Atlantic slave trade

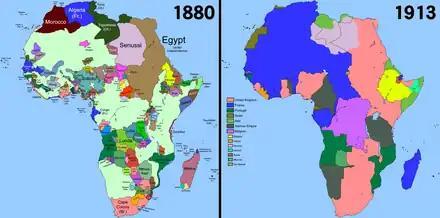
Africa before and after colonization

Over the colony's hundred-year course, about a million slaves succumbed to the conditions of slavery in Haiti. A slave imported into Haiti was expected to die, on average, within 3 years of arrival, and slaves born on the island had a life expectancy of only 15 years.